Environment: real
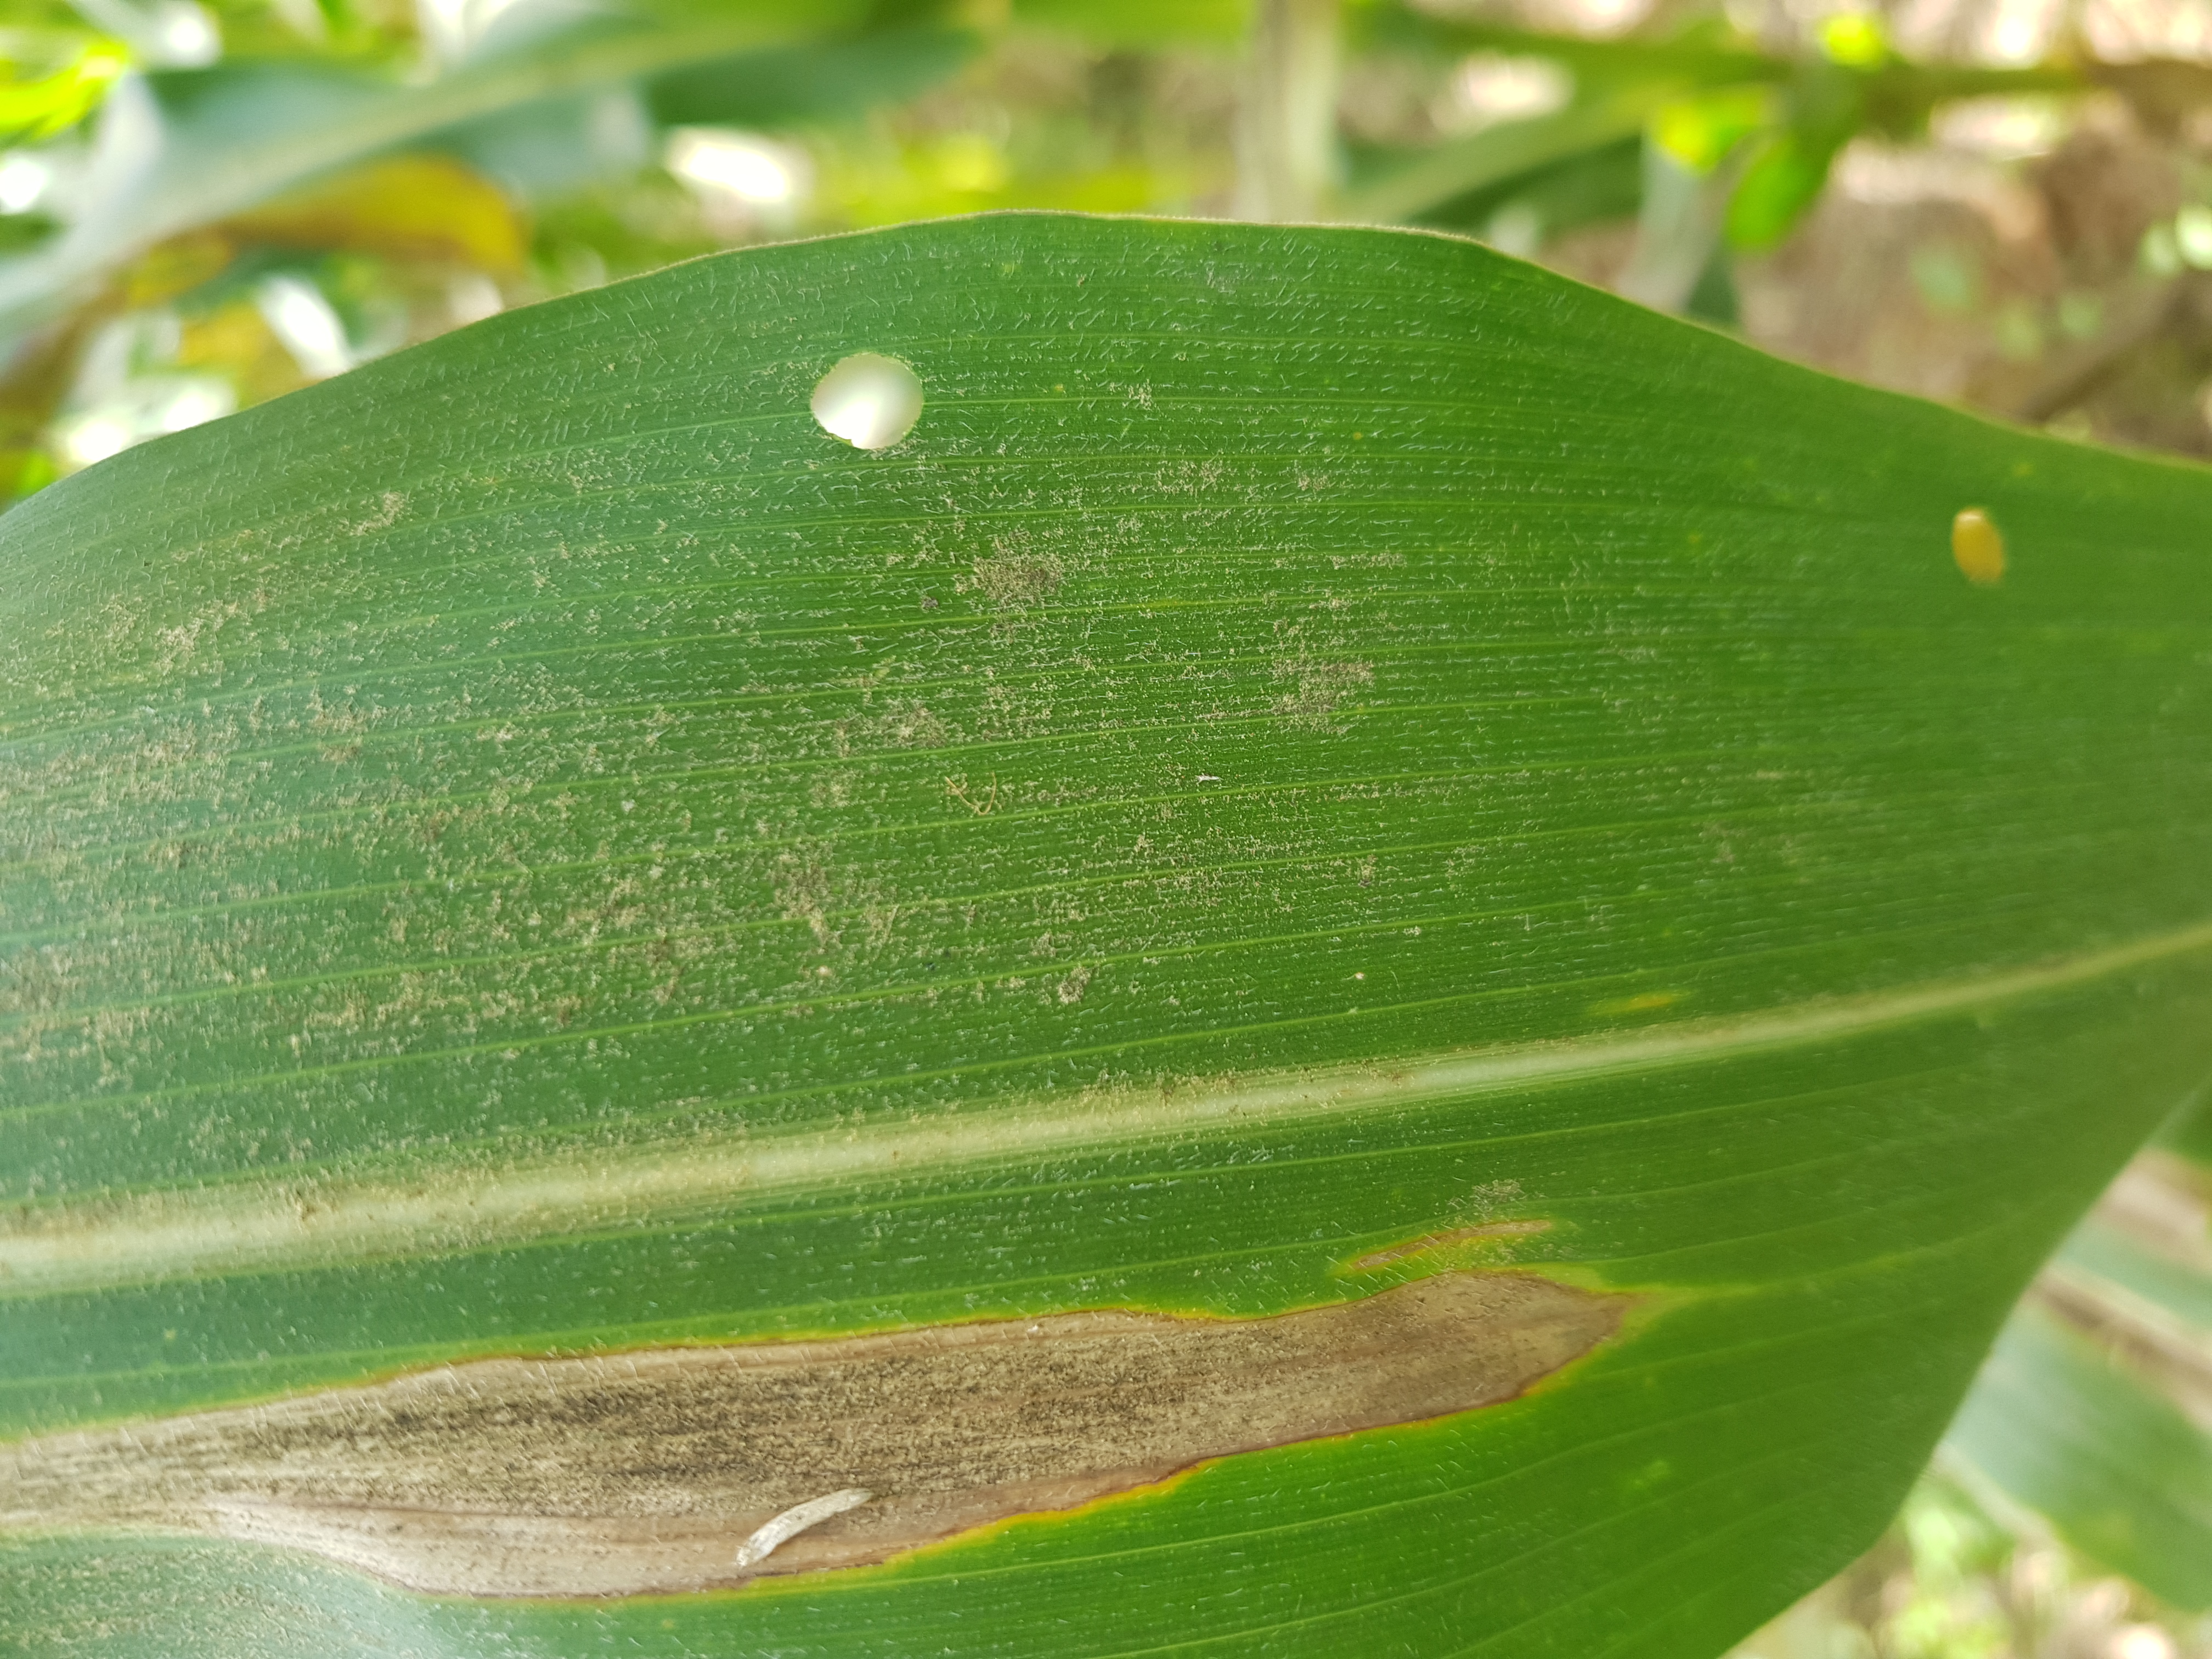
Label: northern_corn_leaf_blight